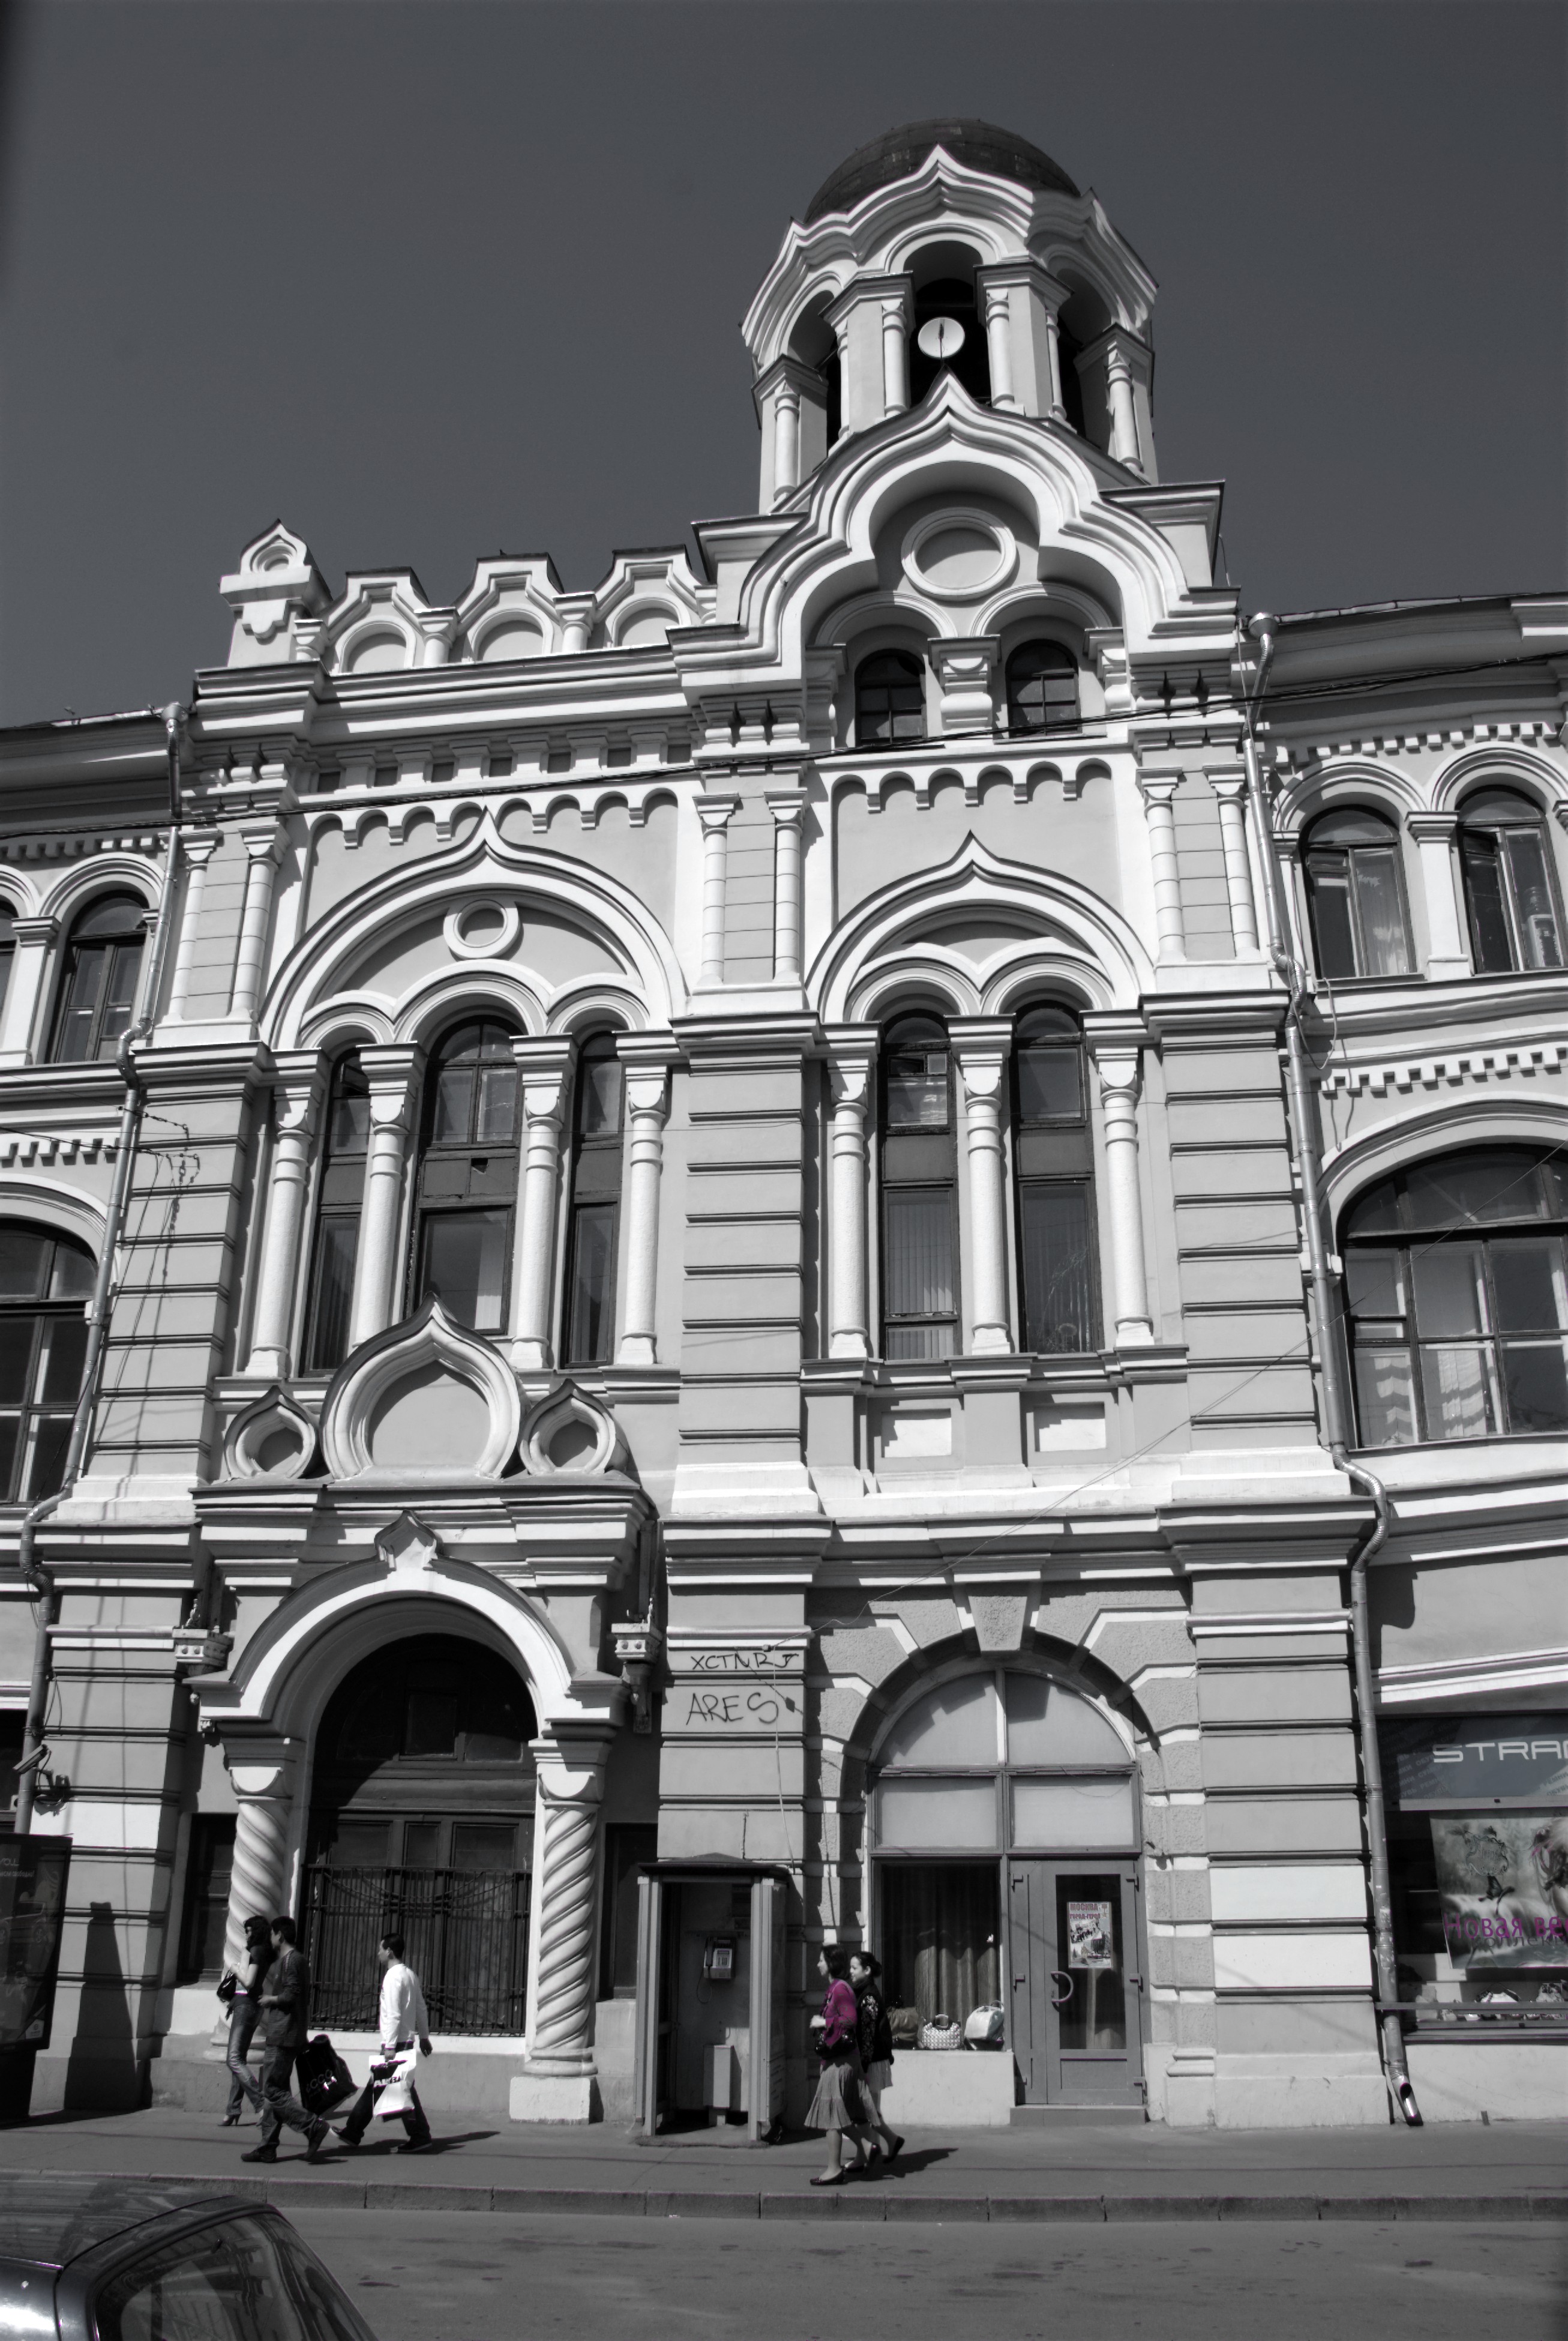
black and white, architecture, road, street, house, town, city, cityscape, downtown, arch, landmark, facade, nikon, monochrome, moscow, russia, d80, cityscapes, moskau, metropolis, nikond80, moscou, urban area, monochrome photography, human settlement